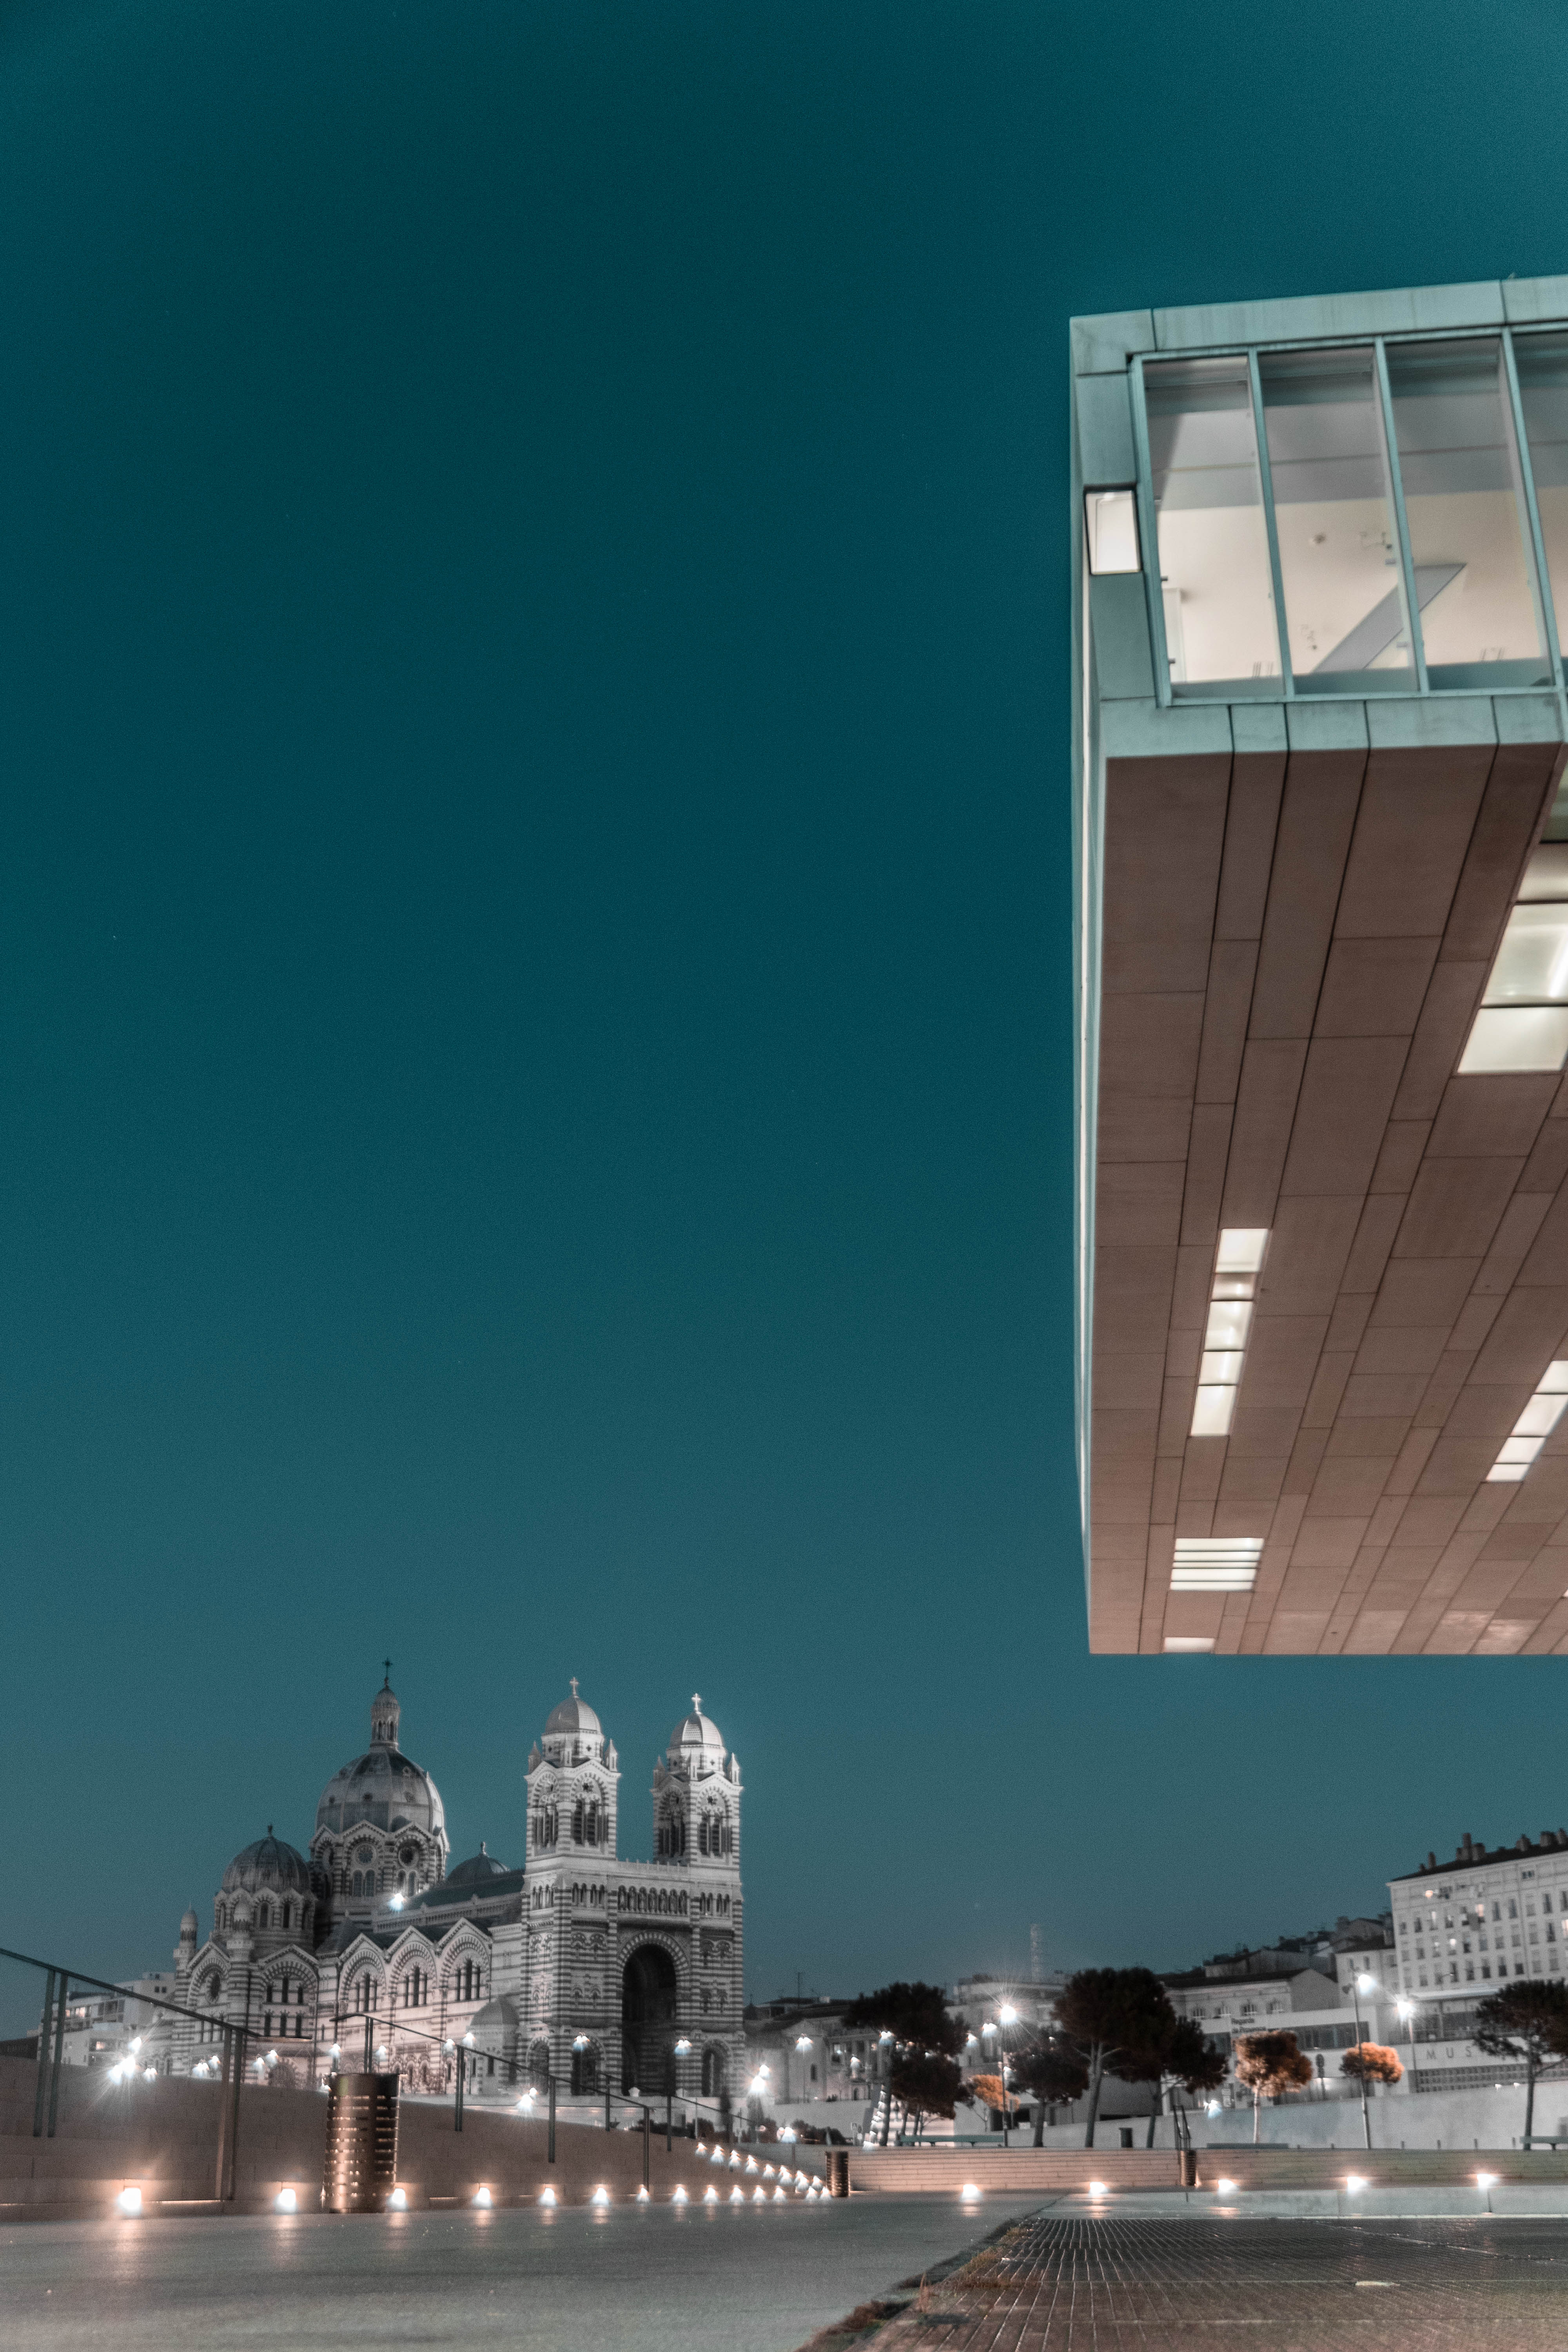
architecture, landmark, blue, sky, daytime, building, urban area, city, metropolitan area, cloud, facade, infrastructure, house, tourist attraction, metropolis, tower, tourism, vacation, night